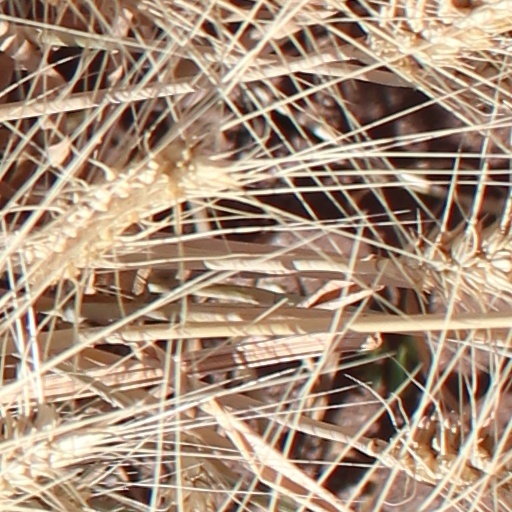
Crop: wheat